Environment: lab
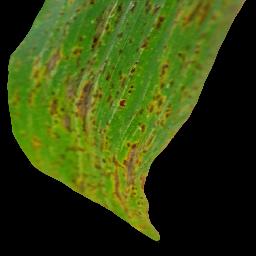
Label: common_rust